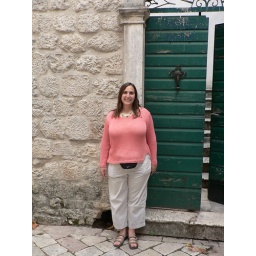
Abby by the door to a private home